USS Carpenter

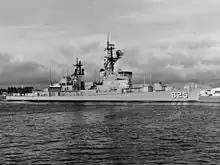
USS "Carpenter" after her FRAM I refit, 1965

Starting in January 1963, the destroyer conducted numerous training exercises off Hawaii, including submarine target services and a training mission with Canadian frigates and . In April, during a convoy exercise, the destroyer's simulated attacks "sank" and . On 11 July, "Carpenter" steamed south for a short training cruise to American Samoa, visiting Pago Pago, Tutuila, for three days before returning to Pearl Harbor. In August, the warship participated in fleet exercises, culminating in a convoy screen mission during which helicopters, surface ships, and Drone Anti-Submarine Helicopter (DASH) drones all dropped exercise torpedoes on "attacking" submarines. On 10 August "Carpenter" was declared "out of action" following a simulated Regulus cruise missile attack guided in by .